Answer in natural language. Which object is closer to the camera taking this photo, toilet or gray stone pedestal sink? Choose between the following options: toilet or gray stone pedestal sink
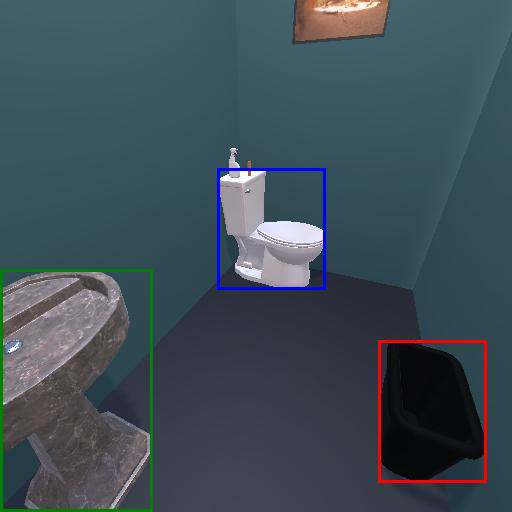
<answer>gray stone pedestal sink</answer>